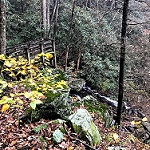
Scene: Outdoor